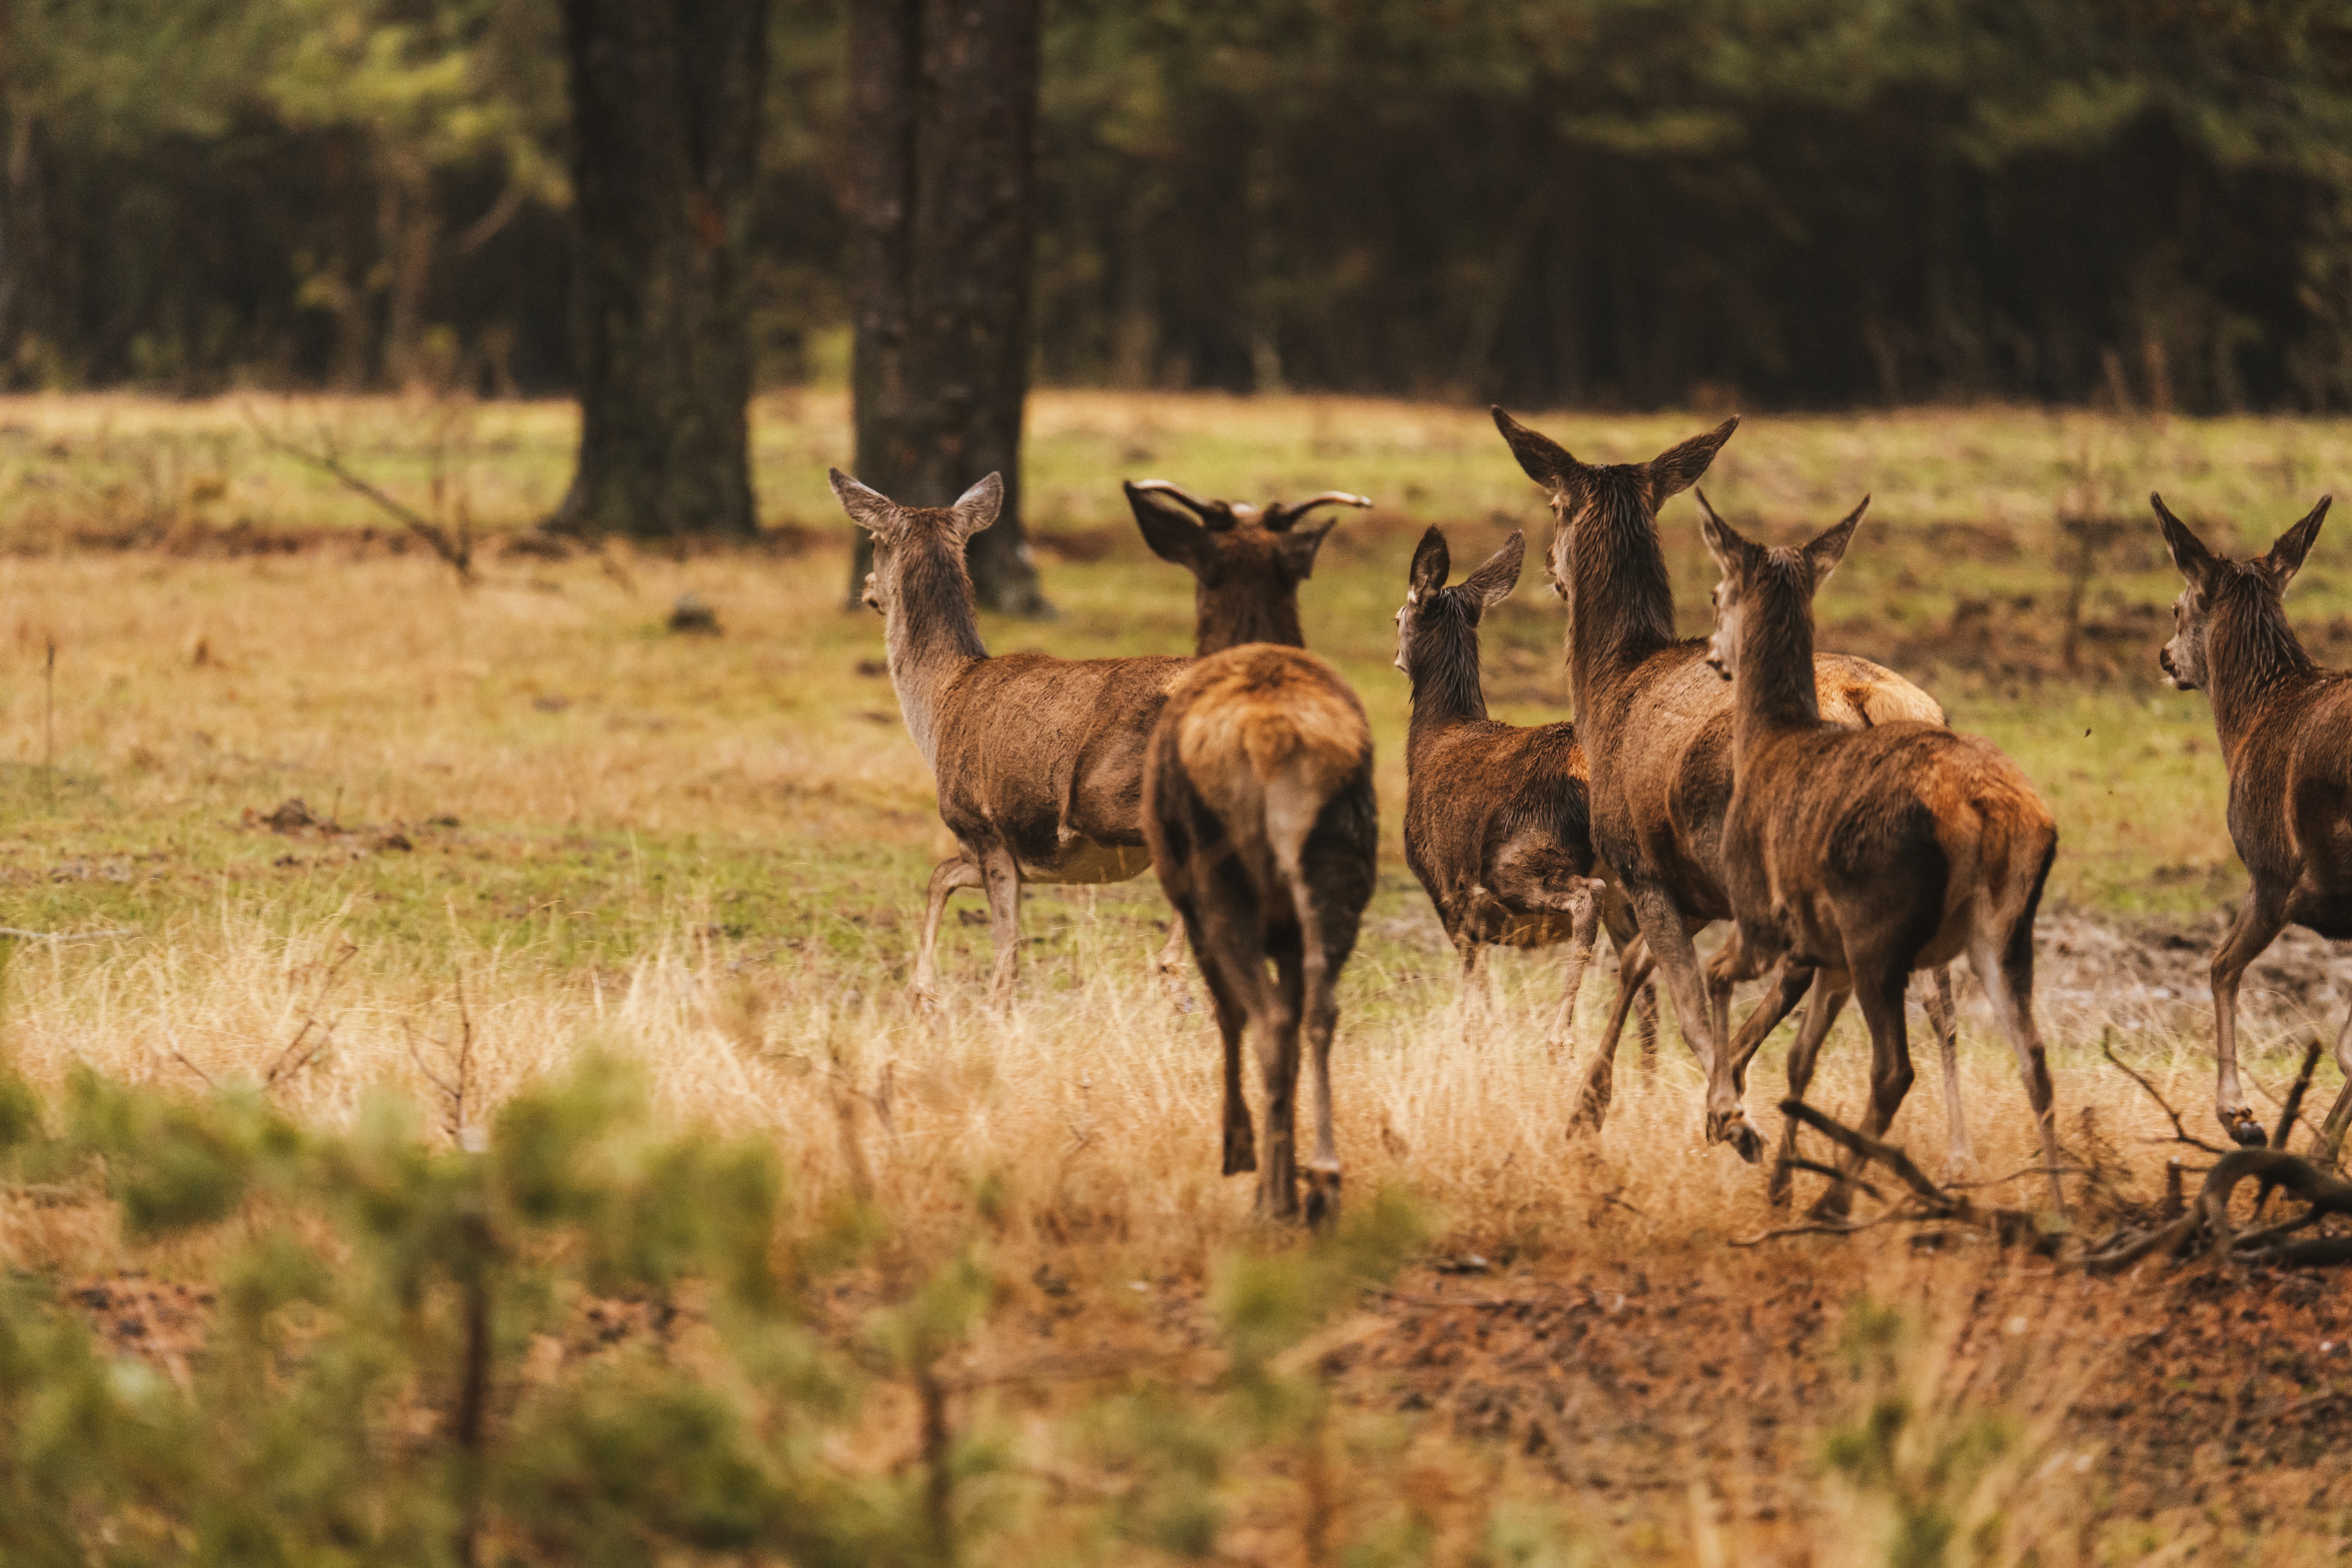
natural, vertebrate, plant, mammal, natural landscape, tree, fawn, grass, terrestrial animal, grassland, deer, landscape, prairie, horn, pasture, herd, antelope, wildlife, field, livestock, animal migration, safari, woodland, wood, forest, ranch, cow goat family, savanna, tail